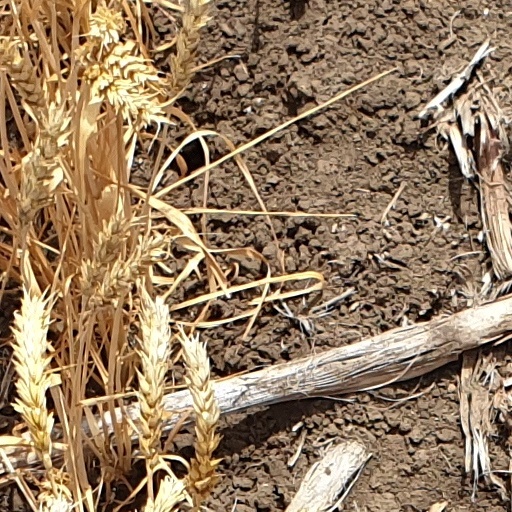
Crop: wheat